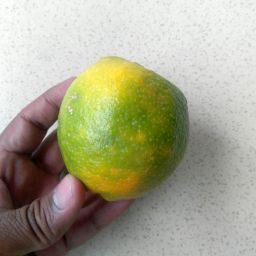
Fruit: Orange
Quality: Good